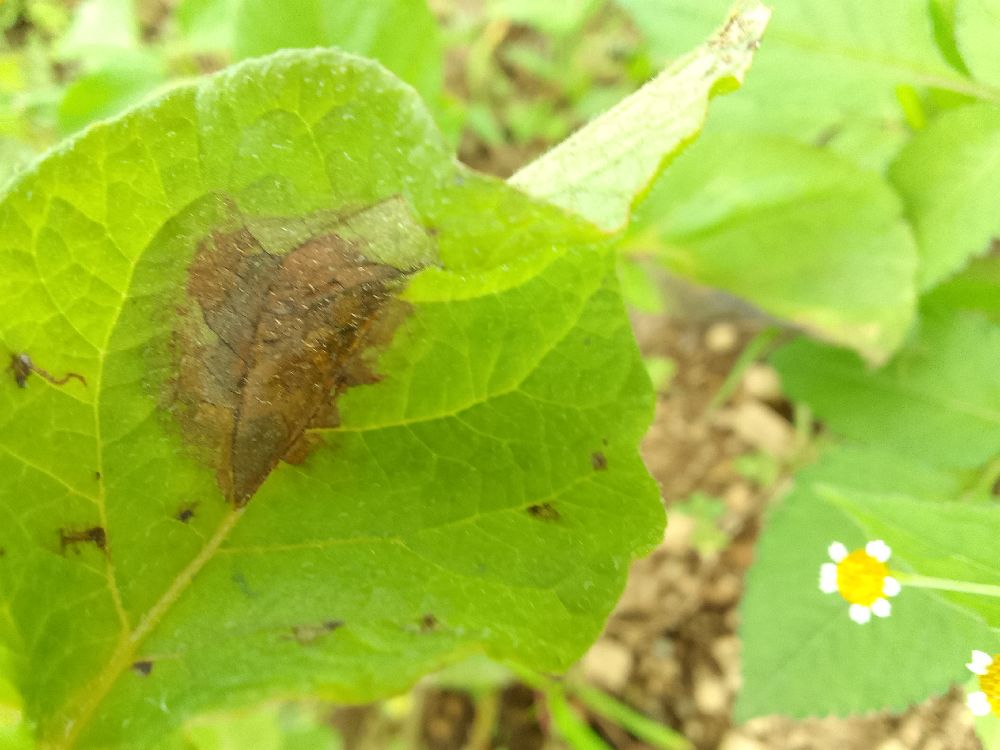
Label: Late blight